Kathavarayan (2008 film)

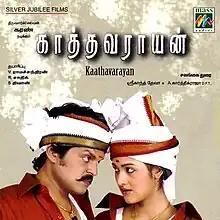
Title card

Kathavarayan is a 2008 Indian Tamil language action drama film written and directed by Salangai Durai, starring Karan, Vidisha, and Vadivelu. The music was composed by Srikanth Deva with cinematography by A. Karthik Raja and editing by Peter Babiya. The film was released on 30 May 2008.